Ville Nousiainen

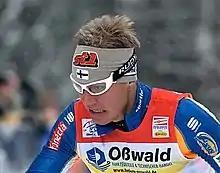
Ville Nousiainen, Tour de Ski 2010

Ville Nousiainen (born 5 December 1983, in Kouvola) is a Finnish cross-country skier who has been competing since 2002. He finished fifth in the 4 × 10 km relay at the 2010 Winter Olympics in Vancouver, Canada.